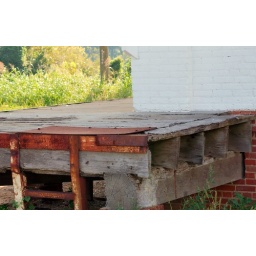
Vacant building by the river in Columbus, GA.